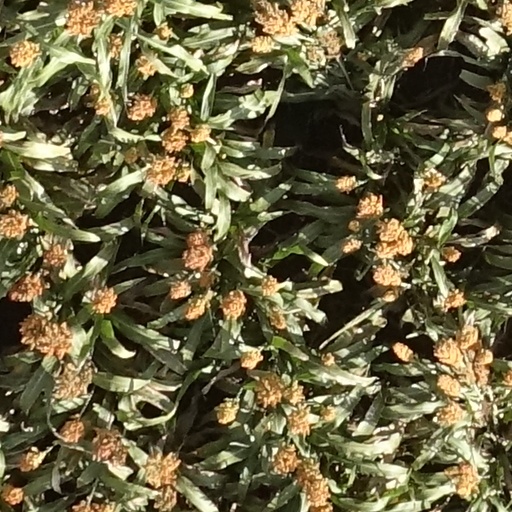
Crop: sorghum